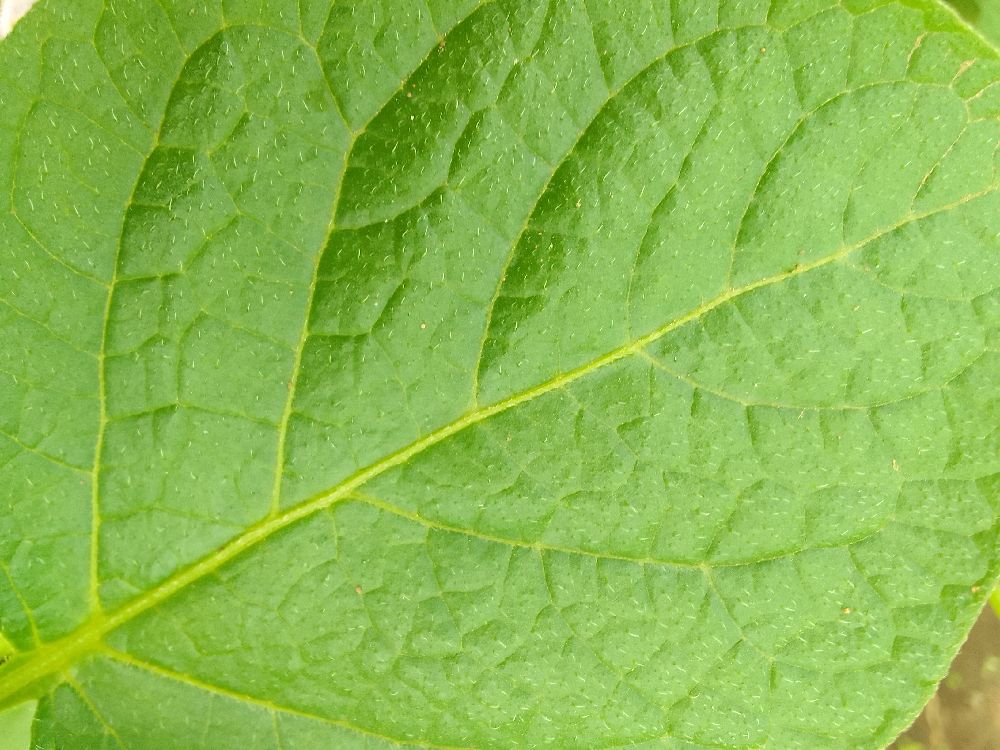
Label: Healthy